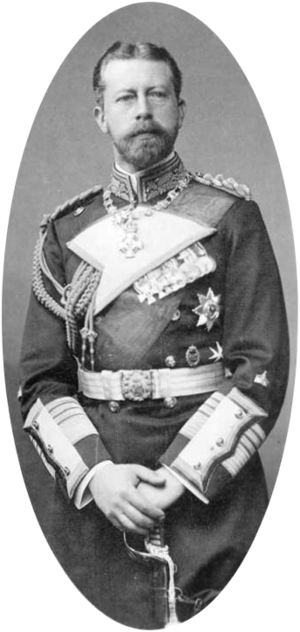
La descendance de la reine Victoria désigne l'ensemble des personnes ayant pour ancêtres Victoria du Royaume-Uni et son mari le prince consort Albert de Saxe-Cobourg-Gotha.